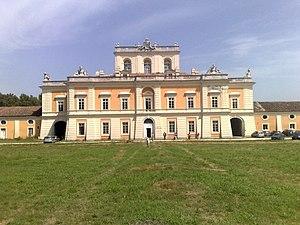
Le palais royal de Carditello, est une maison de maître qui se trouve à San Tammaro, dans la province de Caserte, dans la région Campanie en Italie.